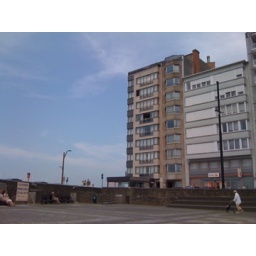
beach houses in belgium